Dreyfus affair

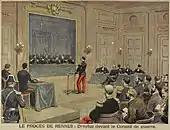
Alfred Dreyfus's trial at the Rennes Court Martial

The Supreme Court considered the Dreyfus affair in the context of press campaigns against the Criminal Division, the magistrates being constantly dragged through the mud in nationalist newspapers from the Panama scandals. On 26 September 1898, after a Cabinet vote, the Minister of Justice appealed to the Supreme Court. On 29 October 1898, after the submission of the report from the recorder Alphonse Bard, the Criminal Chamber of the Court stated that "the application is admissible and will proceed with a supplementary investigation".